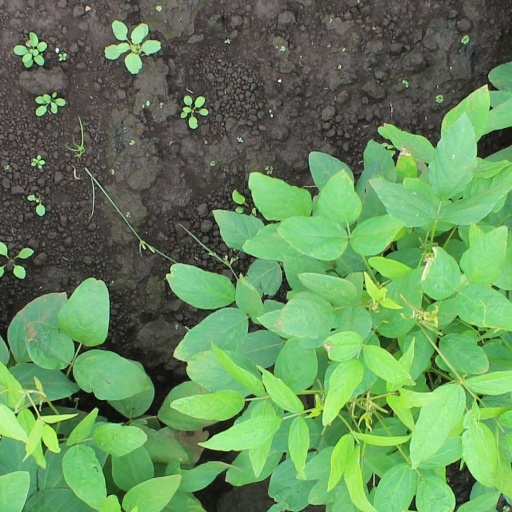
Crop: soybean